Desperate Housewives season 7

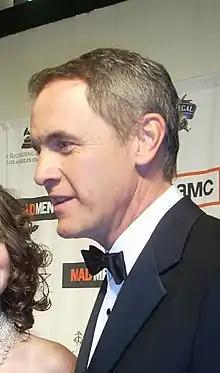
Moses's character returned as the subject of the season's main mystery.

The seventh season had thirteen roles receiving star billing, with eight out of twelve returning from the previous season. The series is narrated by Brenda Strong, who portrays the deceased Mary Alice Young, as she observes from beyond the grave the lives of the Wisteria Lane residents and her former best friends. Teri Hatcher portrayed Susan Delfino, who has moved out of the lane following a financial crisis. Felicity Huffman portrayed Lynette Scavo, who endures extreme marital problems. Marcia Cross portrayed Bree Van de Kamp, now divorced and starting a relationship with her contractor. Eva Longoria portrayed Gabrielle Solis, who discovers that her eldest daughter was switched at birth. Ricardo Antonio Chavira portrayed Carlos Solis, Gabrielle's husband who is close to discover the truth about his mother's death. Doug Savant portrayed Tom Scavo, Lynette's husband who is keeping a secret from her. James Denton portrayed Mike Delfino, Susan's husband who decides to take a job in Alaska in order to earn more money. Former "Ugly Betty" star Vanessa Williams joined the cast as a sort of fifth lead (following the departure of three supporting housewives over the previous two seasons) in the role of Renee Perry, Lynette's best friend from college. Several years after leaving the contractually bound cast following the second season, Mark Moses returned in the role of Paul Young, Mary Alice's widower whose mysterious arc is the season's main storyline. Kathryn Joosten was promoted from "also starring" to a formal "starring" cast member in the role of elderly neighbor Karen McCluskey. Former recurring guest stars Kevin Rahm and Tuc Watkins were also promoted to "starring" cast members respectively playing Lee McDermott and Bob Hunter, a gay couple. Kyle MacLachlan asked to be let go from the main cast after the sixth season to pursue other projects, but he made two guest appearances during this season as Orson Hodge, Bree's ex-husband.